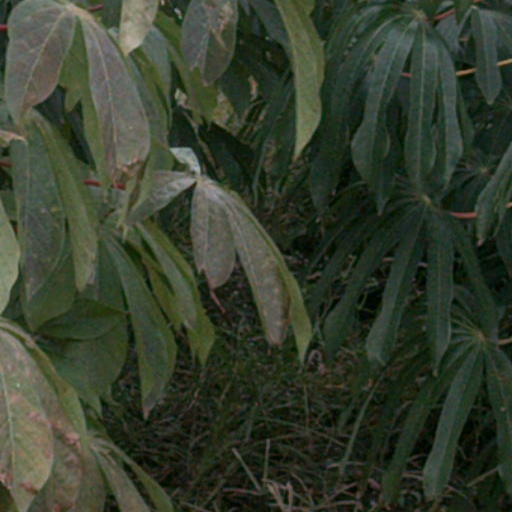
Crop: cassava